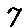
Label: 7